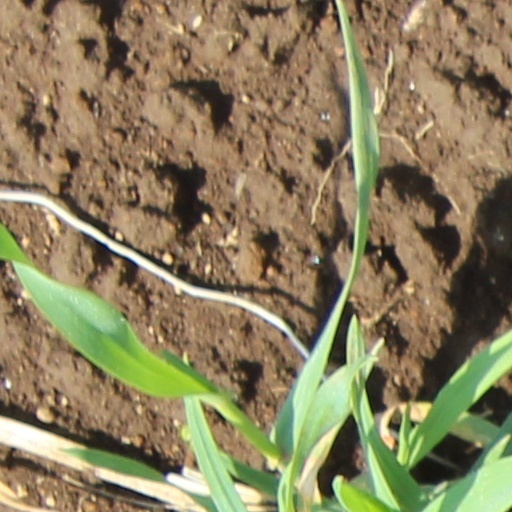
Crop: wheat